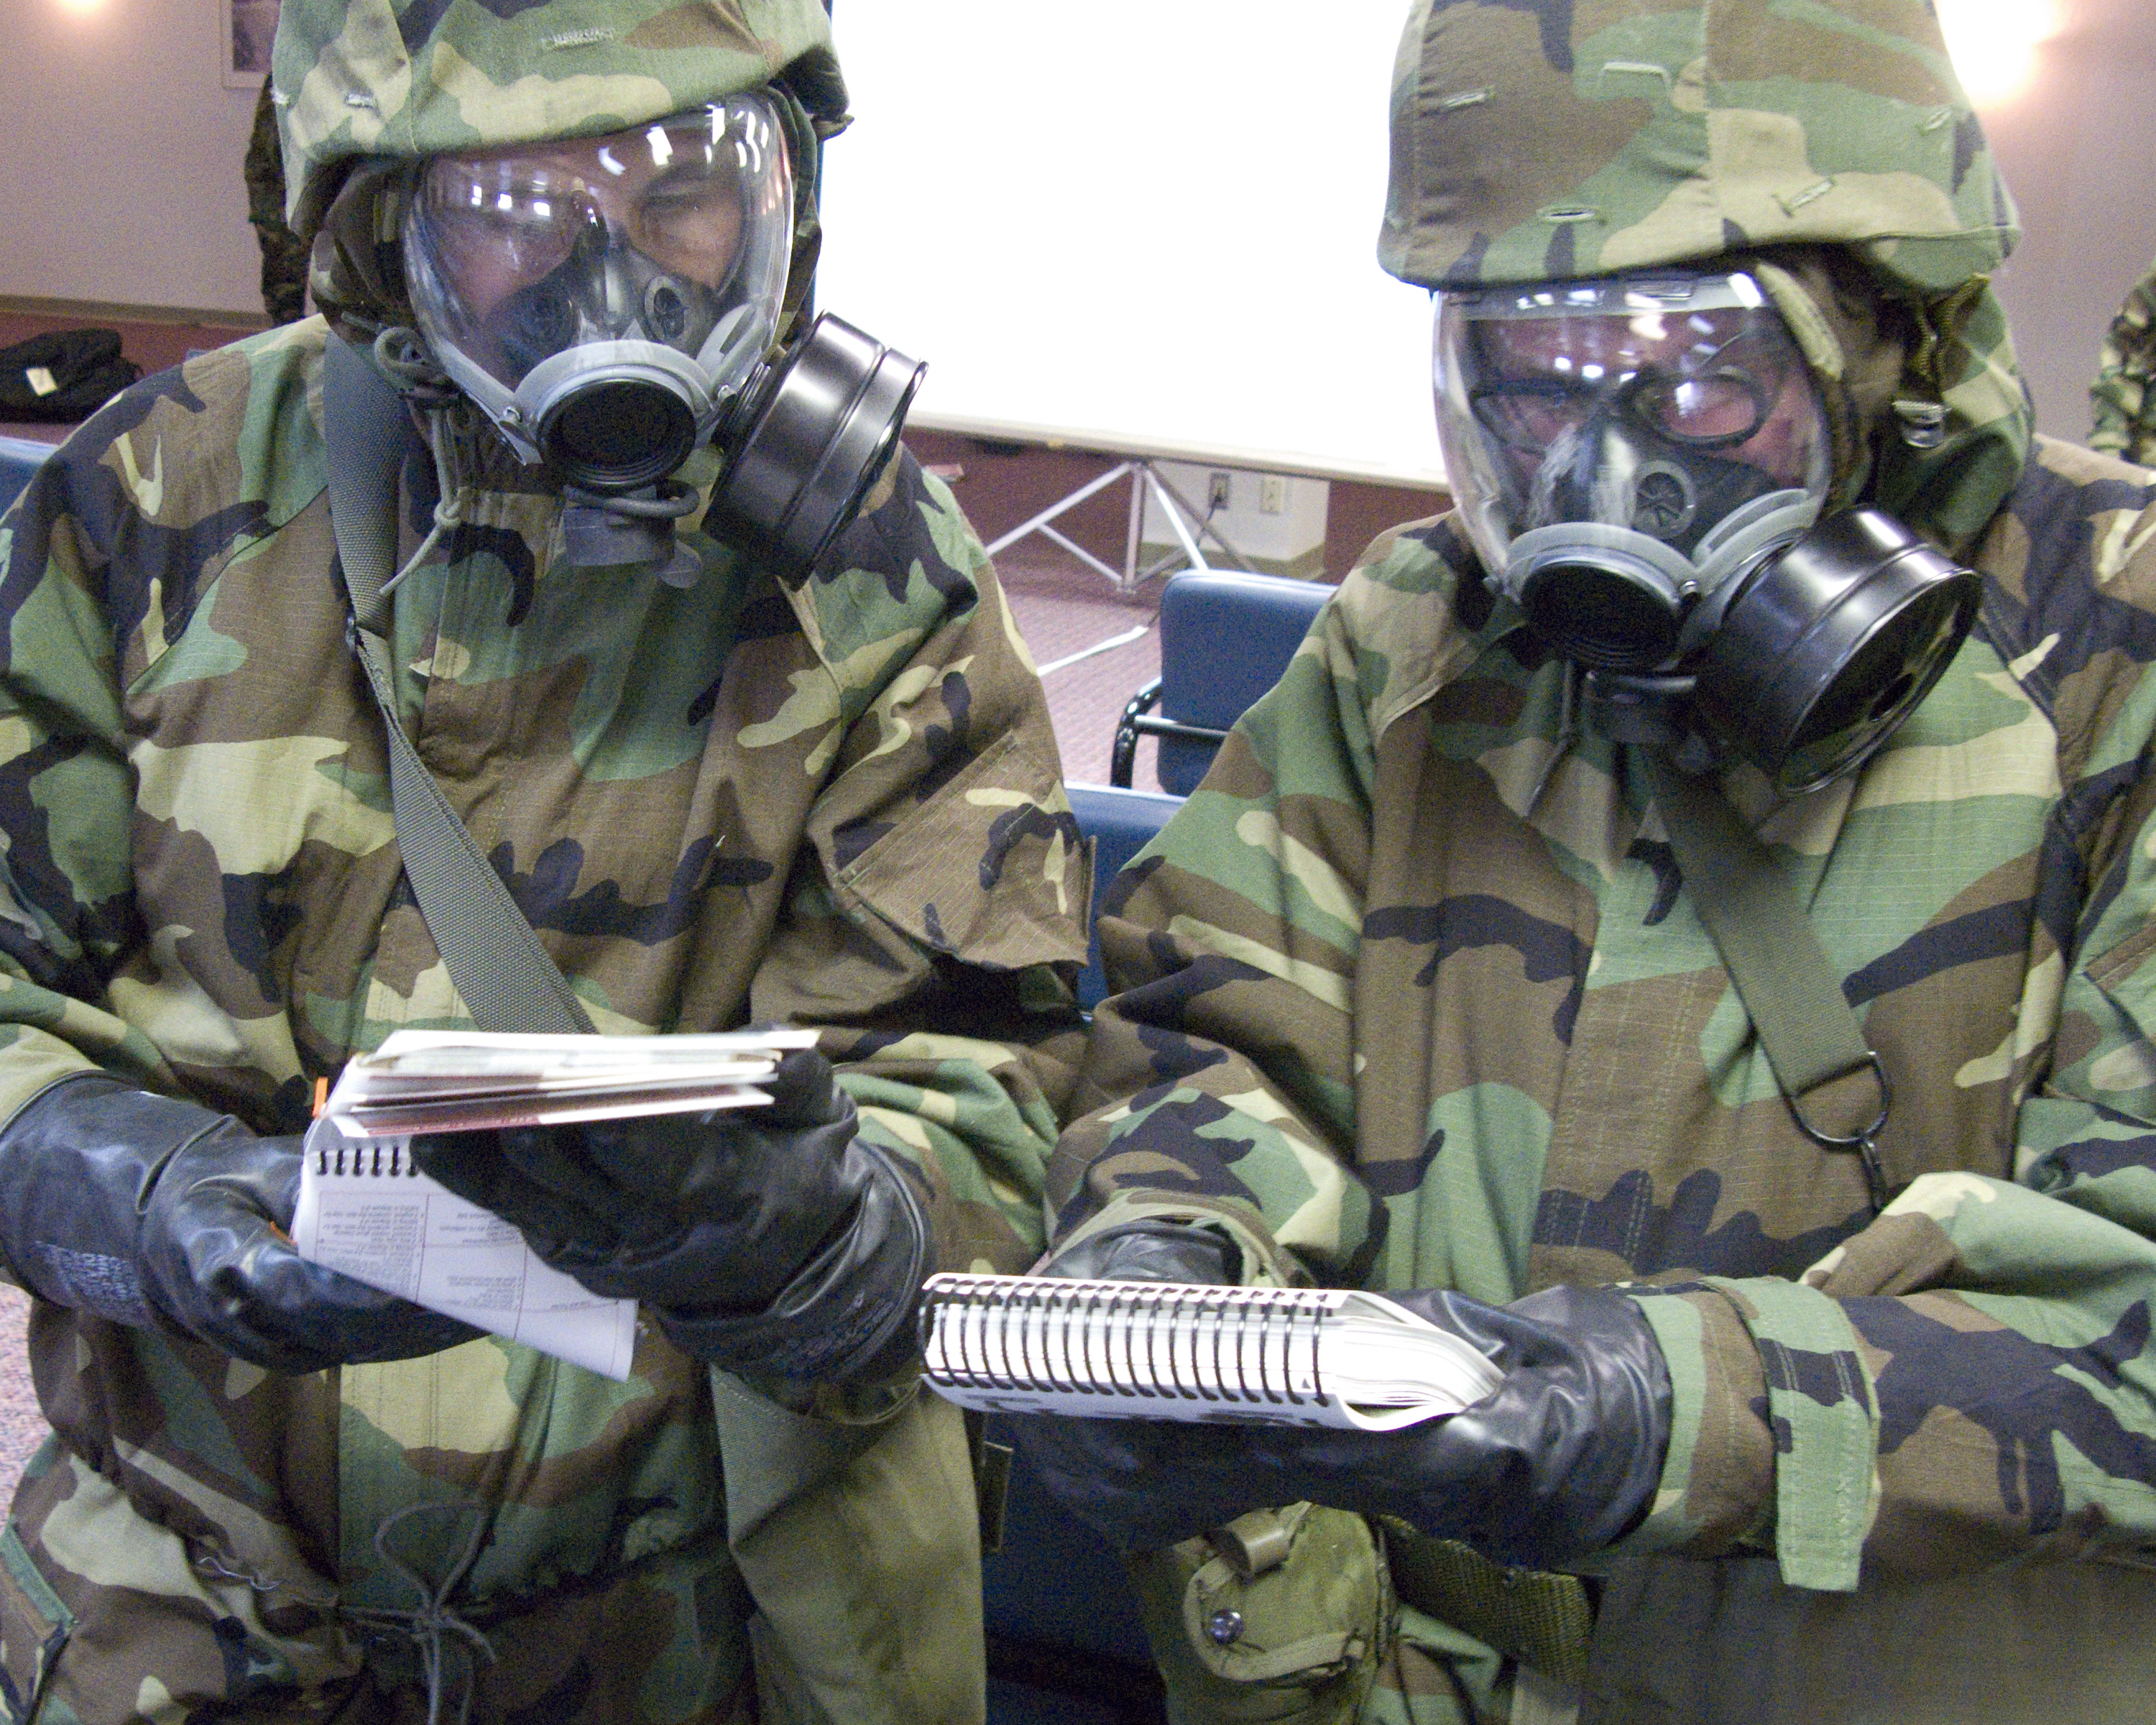
person, military, soldier, army, profession, california, games, travisairforcebase, 349th, troop, usairforcereserve, reconnaissance, militia, marksman, military police, mercenary